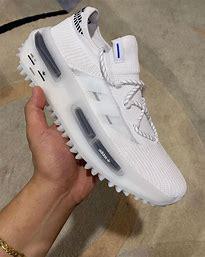
Brand: Adidas
Model: NMD